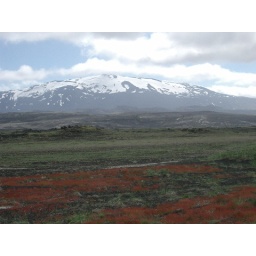
Hekla looking unusually cheery in the clear weather with brilliant red grasses at his feet